Canada Steamship Lines

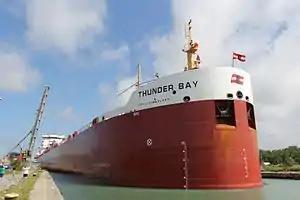
"Thunder Bay" upbound out of Lock 2 of the Welland Canal

, commissioned in 2012, was the first lake freighter Trillium-class ship. The other ships in this fleet, , and entered service in 2013.